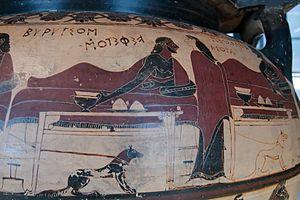
Le cratère Eurytios est le nom donné à un célèbre cratère corinthien, trouvé à Cerveteri, à côté de Rome, et conservé au Musée du Louvre. Le cratère Eurytios est daté d'environ 600 avant J.C.
Dans la mythologie grecque, Eurytos, fils de Mélanée et d'Œchalia, est roi d'Œchalie. Marié à Antioché, il est le père notamment d'Iphitos, Déionée, Clytios, Dryope et Iole.
Dans la mythologie grecque, Iphitos est le fils d'Eurytos roi d'Œchalie, et le frère de Déionée, d'Iole et Clityos. Son frère, son père et lui furent tués par Héraclès, qui prétendait épouser sa sœur. Son frère et lui comptent parmi les Argonautes. D'après Homère, Iphitos avait donné l'arc recourbé, le carquois porte-flèches et les flèches qui le remplissaient à Ulysse à Messène, dans la demeure d'Orsiloque.